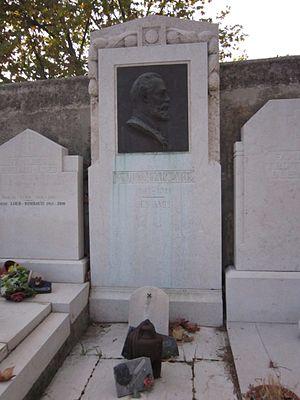
Tombe de Jean Aicard, cimetière de Toulon
Jean François Victor Aicard, né le 4 février 1848 à Toulon et mort le 13 mai 1921 à Paris, est un poète, romancier et dramaturge français.